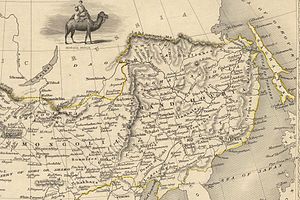
Haverabarber / Historik
Tvillingebyerne Kiachta og Maimaicheng ses lidt syd for Bajkalsøen. Kort fra 1851.
Rabarber stammer fra det østlige Middelhavsområde og Lilleasien. Den kendes første gang fra Kina i det 28. århundrede f.Kr..